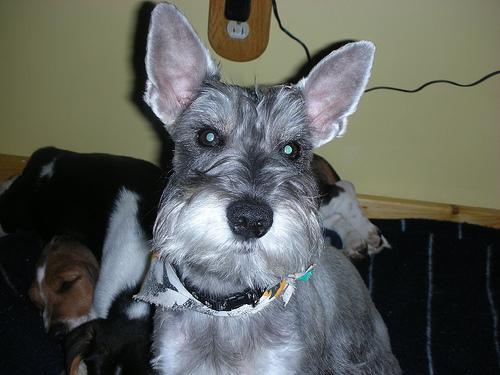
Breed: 2342-n000102-miniature_schnauzer